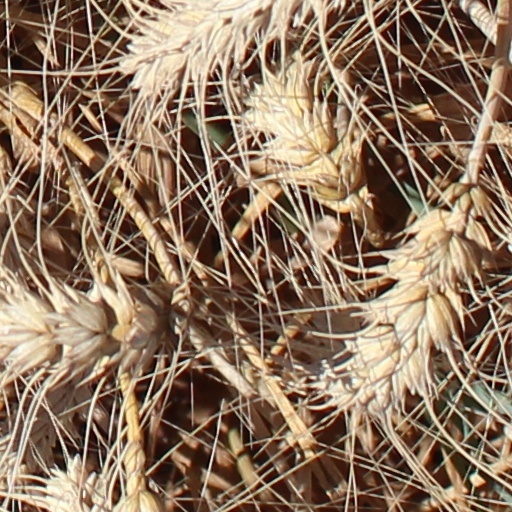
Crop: wheat